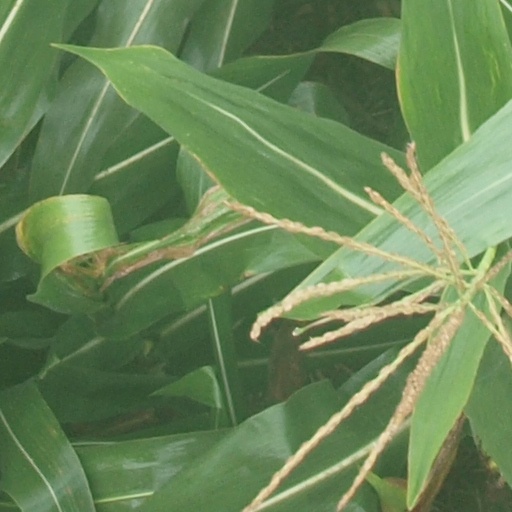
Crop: maize; corn